Tropical Storm Conson

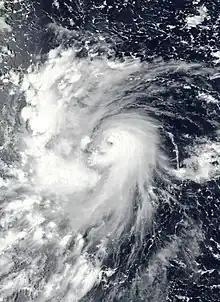
Conson rapidly intensifying prior to landfall on September 6

Severe Tropical Storm Conson (transliterated from Vietnamese Côn Sơn), known in the Philippines as Typhoon Jolina, was a strong tropical cyclone that impacted the central Philippines and Vietnam during early September 2021. Being the thirteenth named storm of the said event, Conson originated as a low-pressure area first monitored approximately west of Guam. It formed as a tropical depression over the Pacific Ocean on September 5, 2021. As it formed within the Philippine Area of Responsibility, the Philippine Atmospheric, Geophysical, and Astronomical Services Administration (PAGASA) named the storm "Jolina." Over the next day, it intensified into a tropical storm and was named "Conson" by the Japan Meteorological Agency (JMA). As the storm neared Samar Island, it intensified into a severe tropical storm, and later into a typhoon according to the PAGASA prior to its first landfall in Eastern Samar. The storm retained its strength as it crossed Visayas and later Calabarzon before weakening over Manila Bay prior to its final landfall in Bataan. It subsequently emerged into the South China Sea where it struggled to reintensify further. It then weakened into a tropical depression just offshore of Vietnam before moving ashore near Da Nang. It then rapidly weakened before dissipating on September 13.